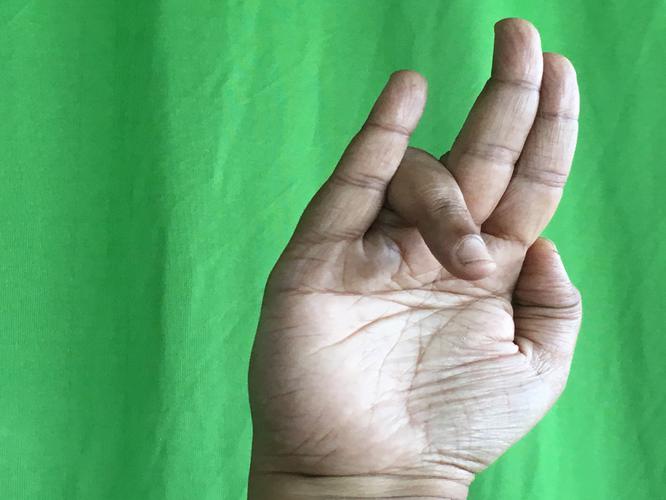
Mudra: Tripathaka
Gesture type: single_hand